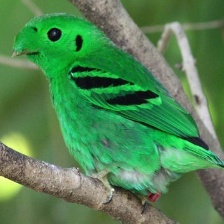
Species: GREEN BROADBILL
Scientific name: CALYPTOMENA VIRIDIS